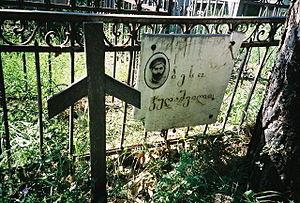
Vissarion Ivanovitch Djougachvili, surnommé « Besso », né à Didi Lilo en Géorgie vers 1850 et mort le 12 août 1909 à Tiflis, est un ouvrier cordonnier et le père de Joseph Staline. Son patronyme serait dérivé du village géorgien de Djougaani, d'où sont originaires ses ancêtres.